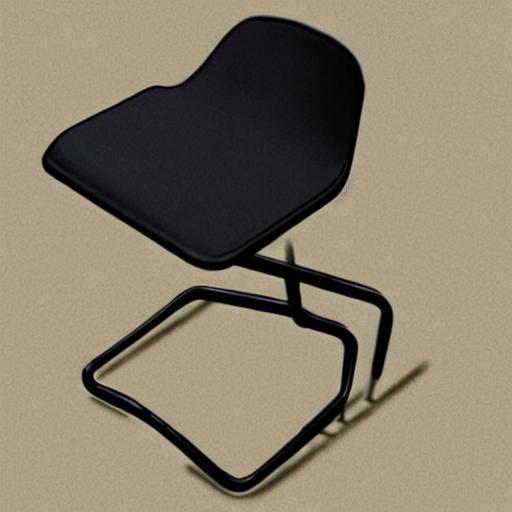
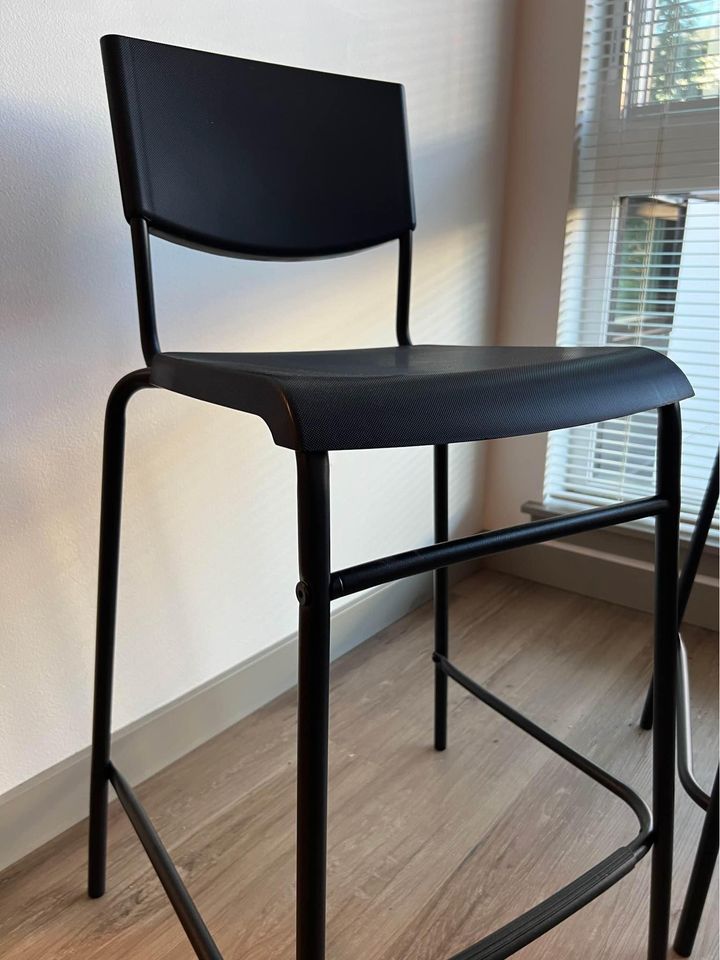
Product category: stool
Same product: no